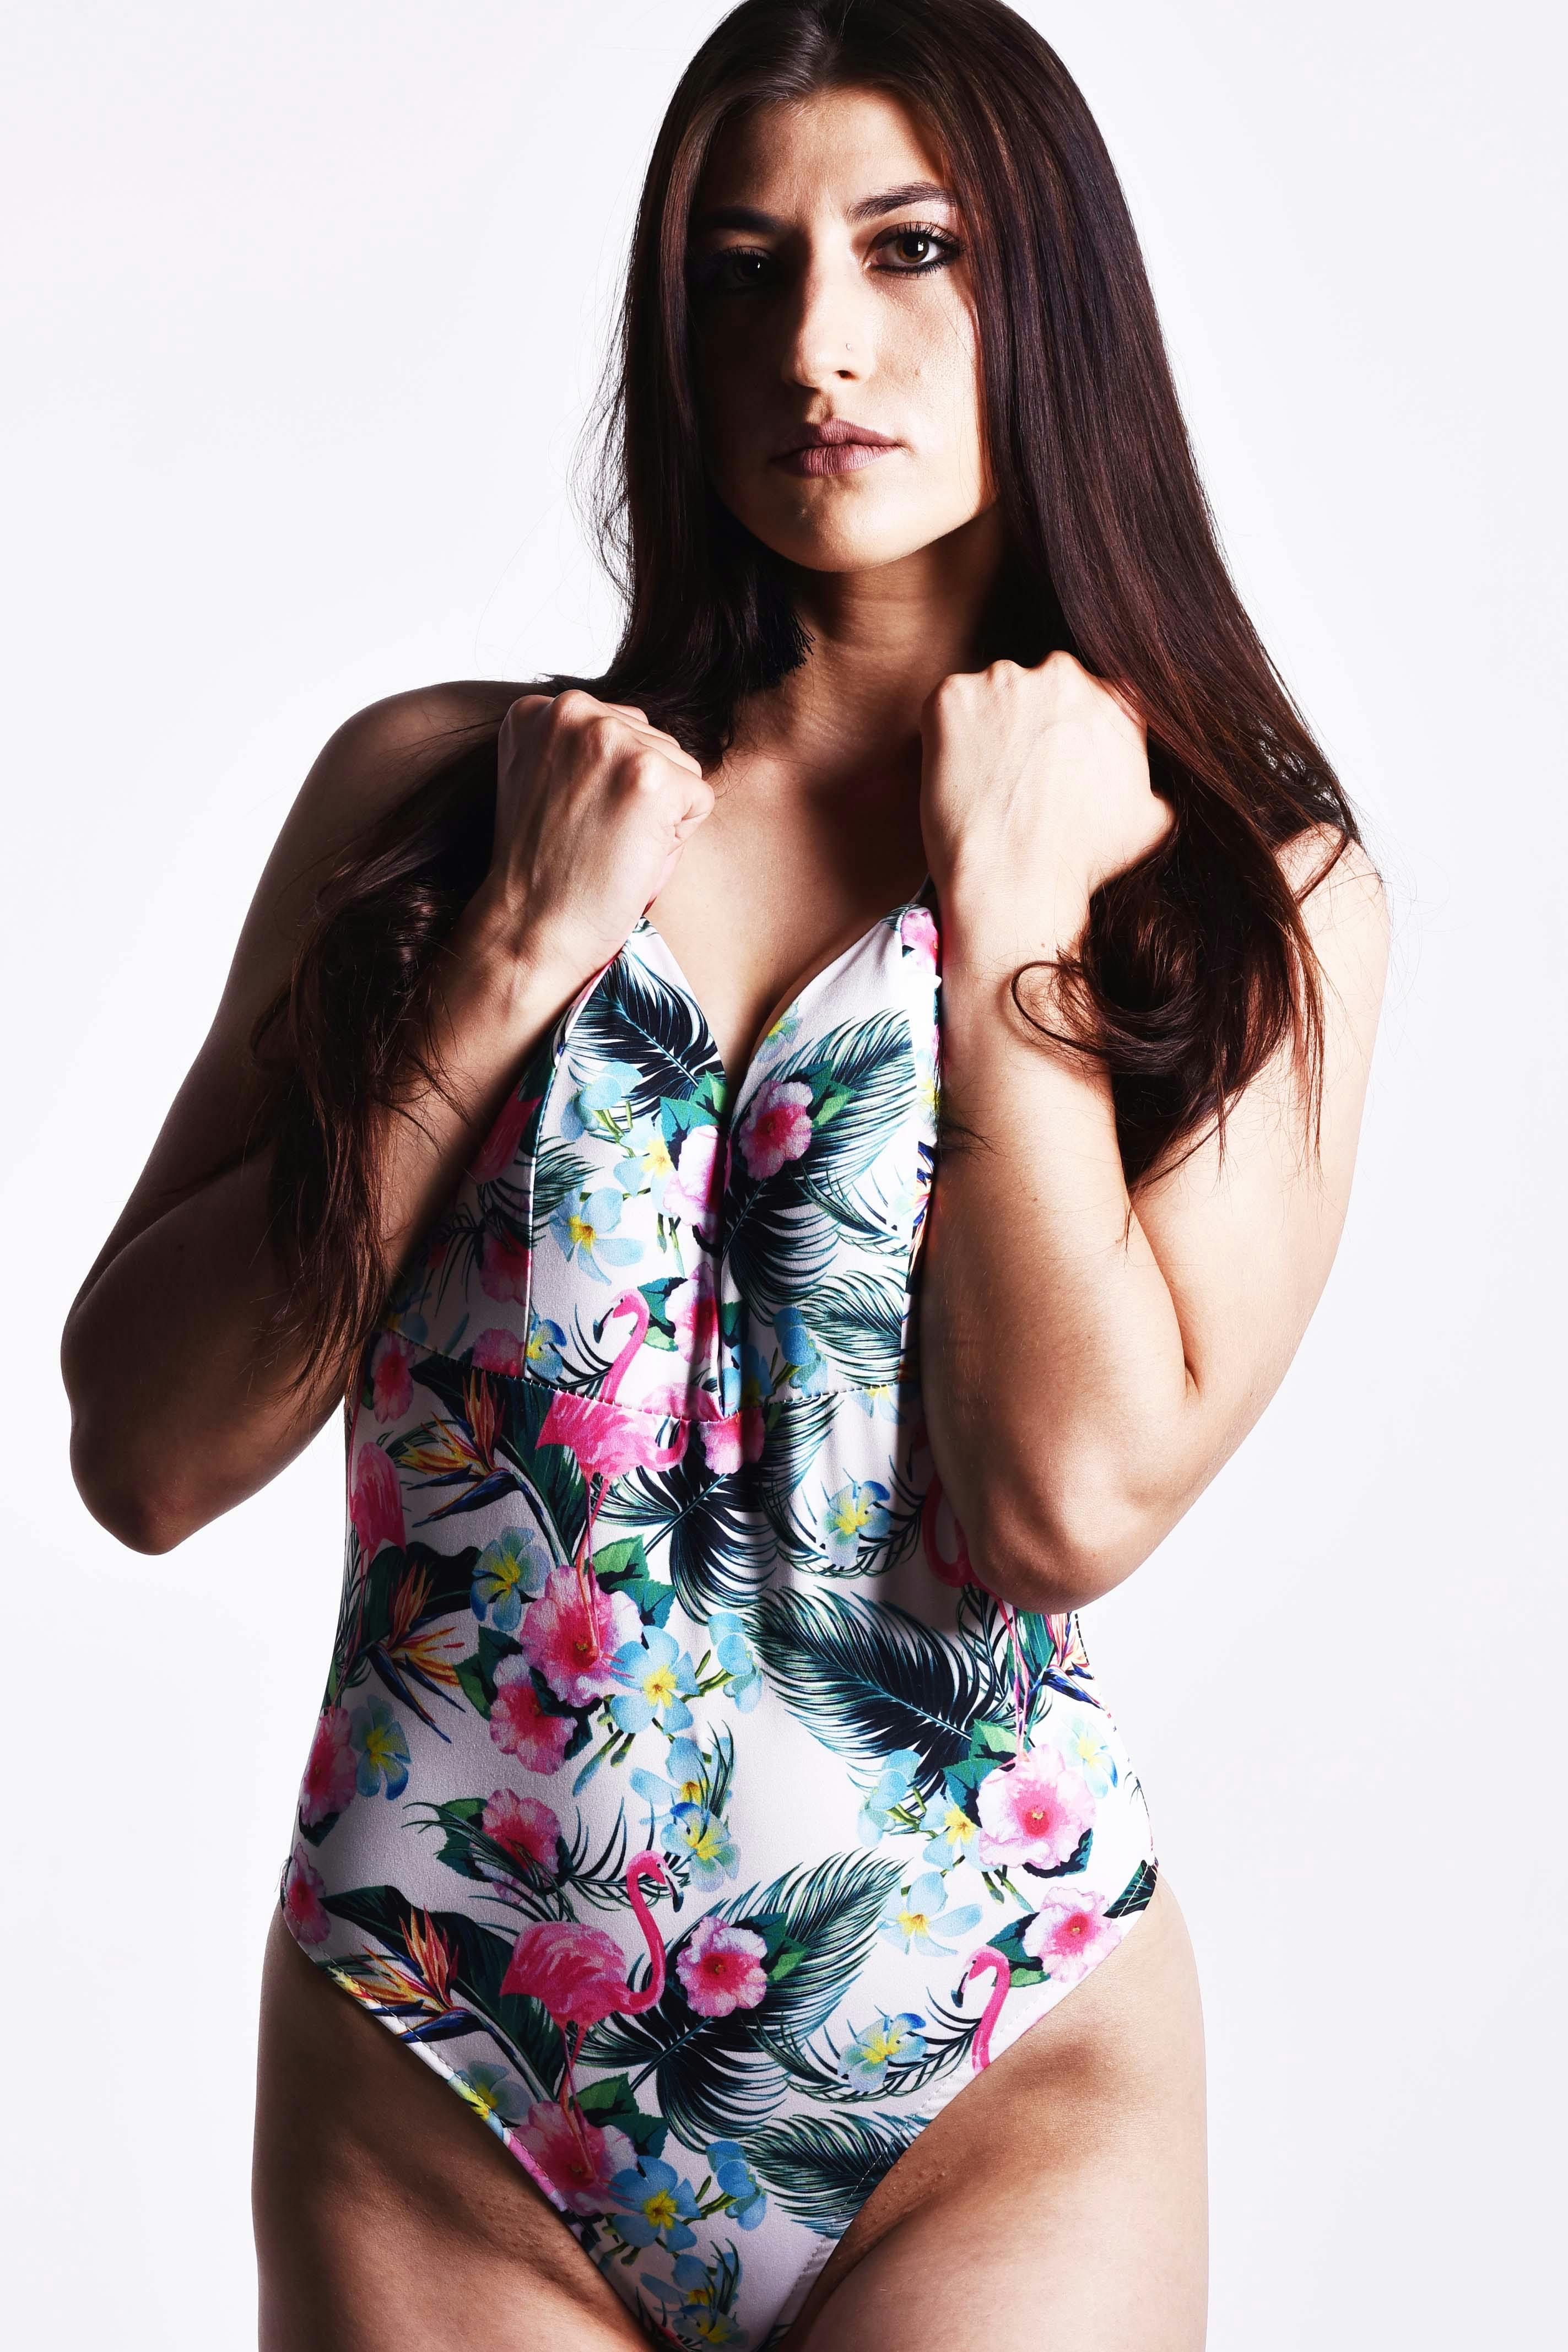
woman, hair, joint, head, shoulder, muscle, swimwear, flash photography, sleeve, waist, dress, gesture, thigh, lingerie, undergarment, One piece garment, black hair, chest, fashion design, fashion model, long hair, human leg, brown hair, art model, magenta, trunk, elbow, pattern, electric blue, day dress, bikini, knee, nightwear, nail, abdomen, photo shoot, top, sitting